Simson (company)

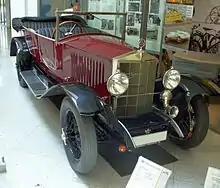
1925 Simson-Supra model So

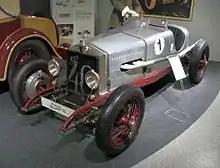
Simson-Supra SS racer

In 1924 completely revised its range of cars and gave them the Simson-Supra name. The hand-built models starting at that time and designed by Paul Henze were particularly noteworthy. The first Supra models were the S and the S Sport, which had a four-cylinder, two litre, long-stroke, DOHC engine. The S produced 50 bhp and had a top speed; the S Sport produced 60–80 bhp giving it a top speed of more than . In 1925 a SOHC "So" version was introduced that produced 40 bhp and had a top speed of only The S and S Sport were discontinued in 1926; So production continued until 1929.